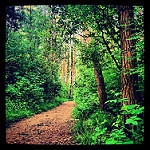
Label: forest